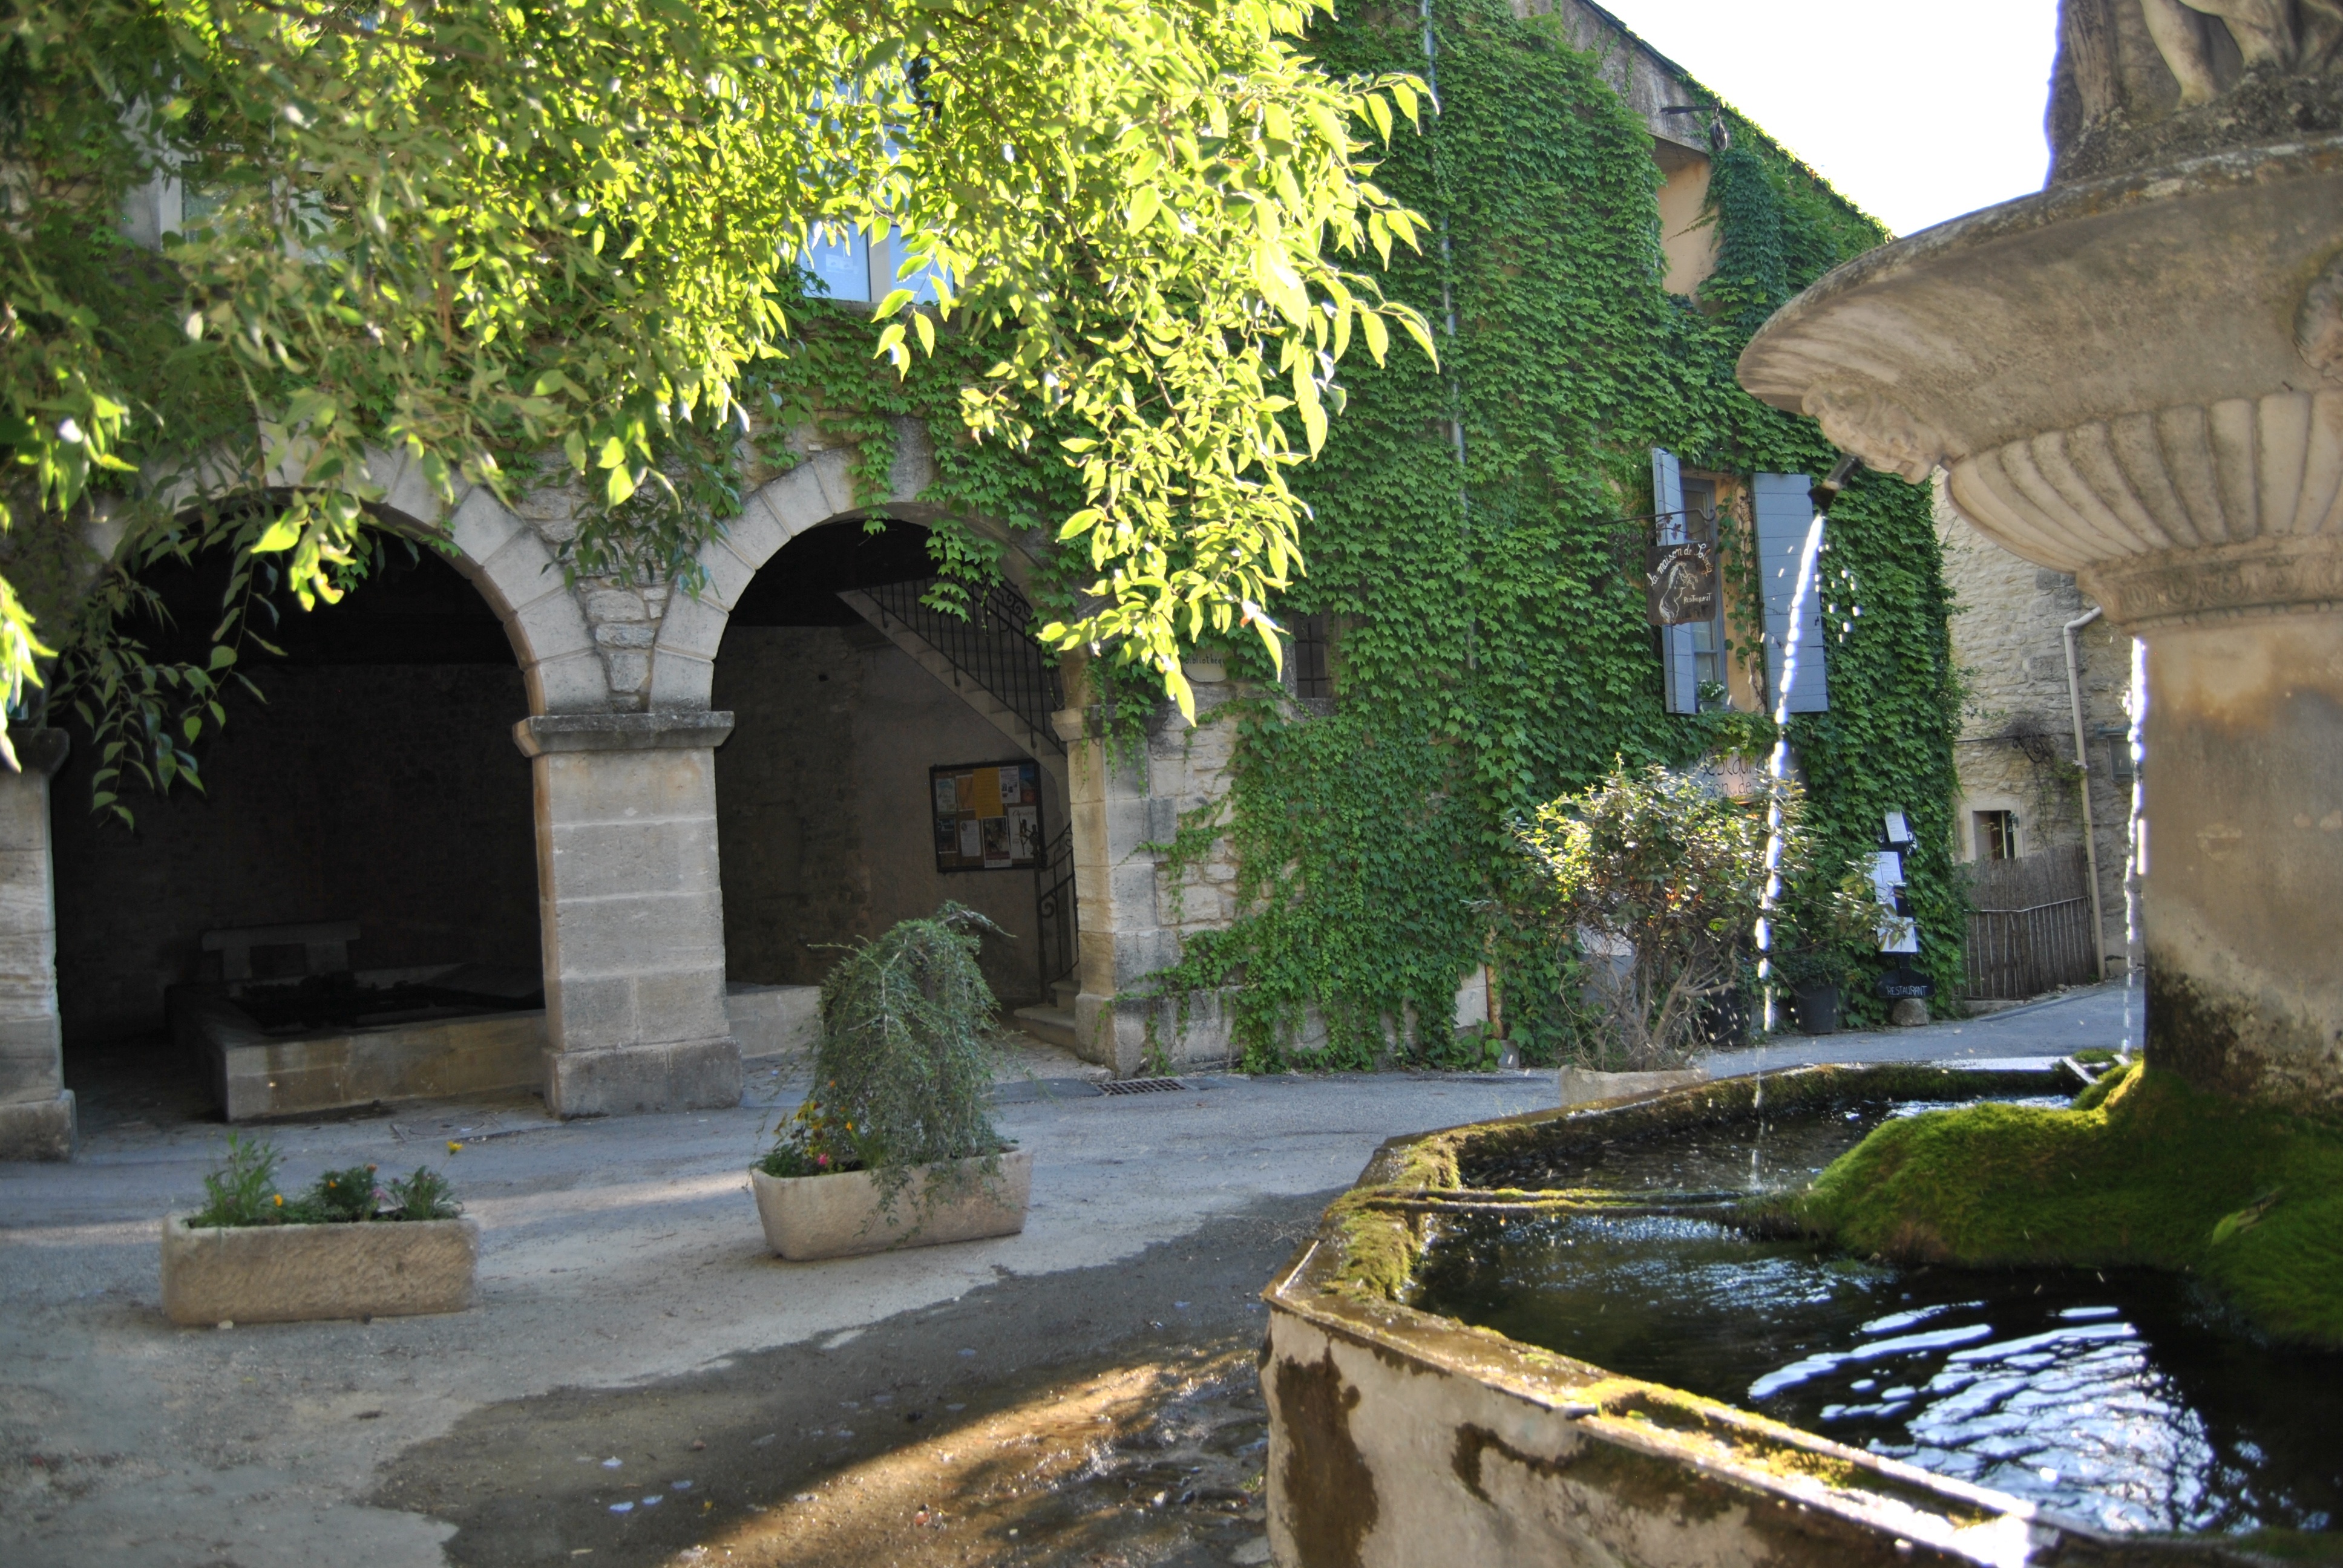
villa, mansion, home, garden, tourism, courtyard, shrine, estate, yard, water feature, hacienda